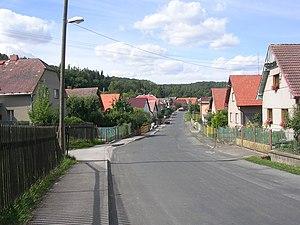
Karlova Ves est une commune du district de Rakovník, dans la région de Bohême-Centrale, en Tchéquie. Sa population s'élevait à 135 habitants en 2020.